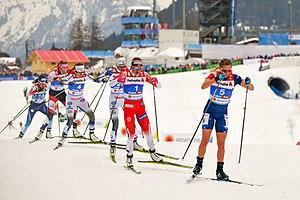
Jessica Diggins, née le 26 août 1991 à Afton, est une fondeuse américaine qui a commencé sa carrière en 2008. Lors de sa deuxième participarticipation à des Championnats du monde, en 2013 à Val di Fiemme elle obtient une première médaille mondiale en remportant le Team sprint associée à Kikkan Randall. Elle remporte sa première médaille individuelle lors du dix kilomètres libre des Mondiaux 2015 de Falun. Lors de l'édition de 2017 à Lahti, elle remporte deux médailles, l'argent du sprint libre et le bronze du Team sprint, associée à Sadie Bjornsen. L'année suivante, elle remporte sa première médaille aux Jeux olympiques en s'imposant avec Kikkan Randall sur le sprint par équipes des Jeux olympiques 2018 de PyeongChang.